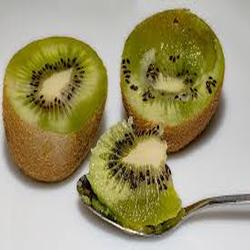
Label: Kiwi